1972 Québec general strike

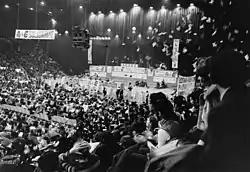
General assembly of the Front Commun at the Montreal Forum in March 1972

In early 1972, the Front Commun intersyndical was formed, consisting of the Confédération des syndicats nationaux (CSN), led by Marcel Pepin, the Fédération des travailleurs et travailleuses du Québec (FTQ), led by Louis Laberge, and the Centrale des syndicats du Québec (CSQ), led by Yvon Charbonneau.